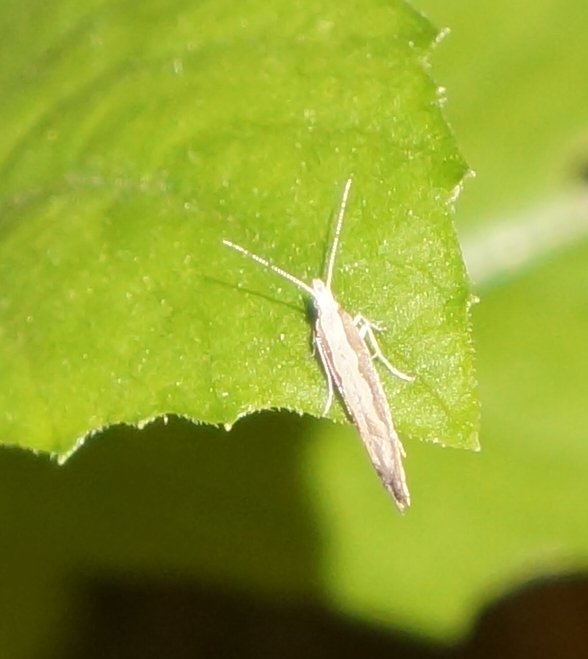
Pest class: diamondback_moth